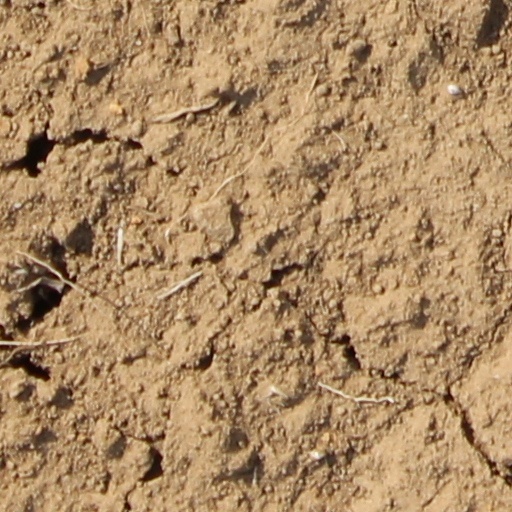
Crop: wheat